Khirbet Qana

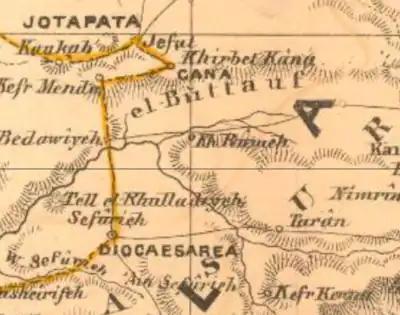
Map illustrating the location of Cana at Khirbet Qana (top), with Kefr Kenna (bottom), according to Edward Robinson's 1841 "Biblical Researches in Palestine". Robinson wrote that "The monks of the present day, and all recent travellers, find the Cana of the New Testament, where Jesus converted the water into wine, at Kefr Kenna... Now as far as the prevalence of an ancient name among the common people, is any evidence for the identity of an ancient site, — and I hold it to be the strongest of all testimony, when, as here, not subject to extraneous influences, but rather in opposition to them, — so far is the weight of evidence in favour of this northern Kana el-Jelil, as the true site of the ancient Cana of Galilee. The name is identical, and stands the same in the Arabic version of the New Testament; while the form Kefr Kenna can only be twisted by force into a like shape".

Khirbet Qana is located on a 100-meter hill, on the north side of Beth Netofa valley. Excavations have shown that Khirbet Qana was used as a settlement from the Hellenistic to the Early Arab period, with housing in use from the Hellenistic period through the Byzantine period. Khirbet Qana was a densely populated, but small, rural village that relied mainly on agriculture.